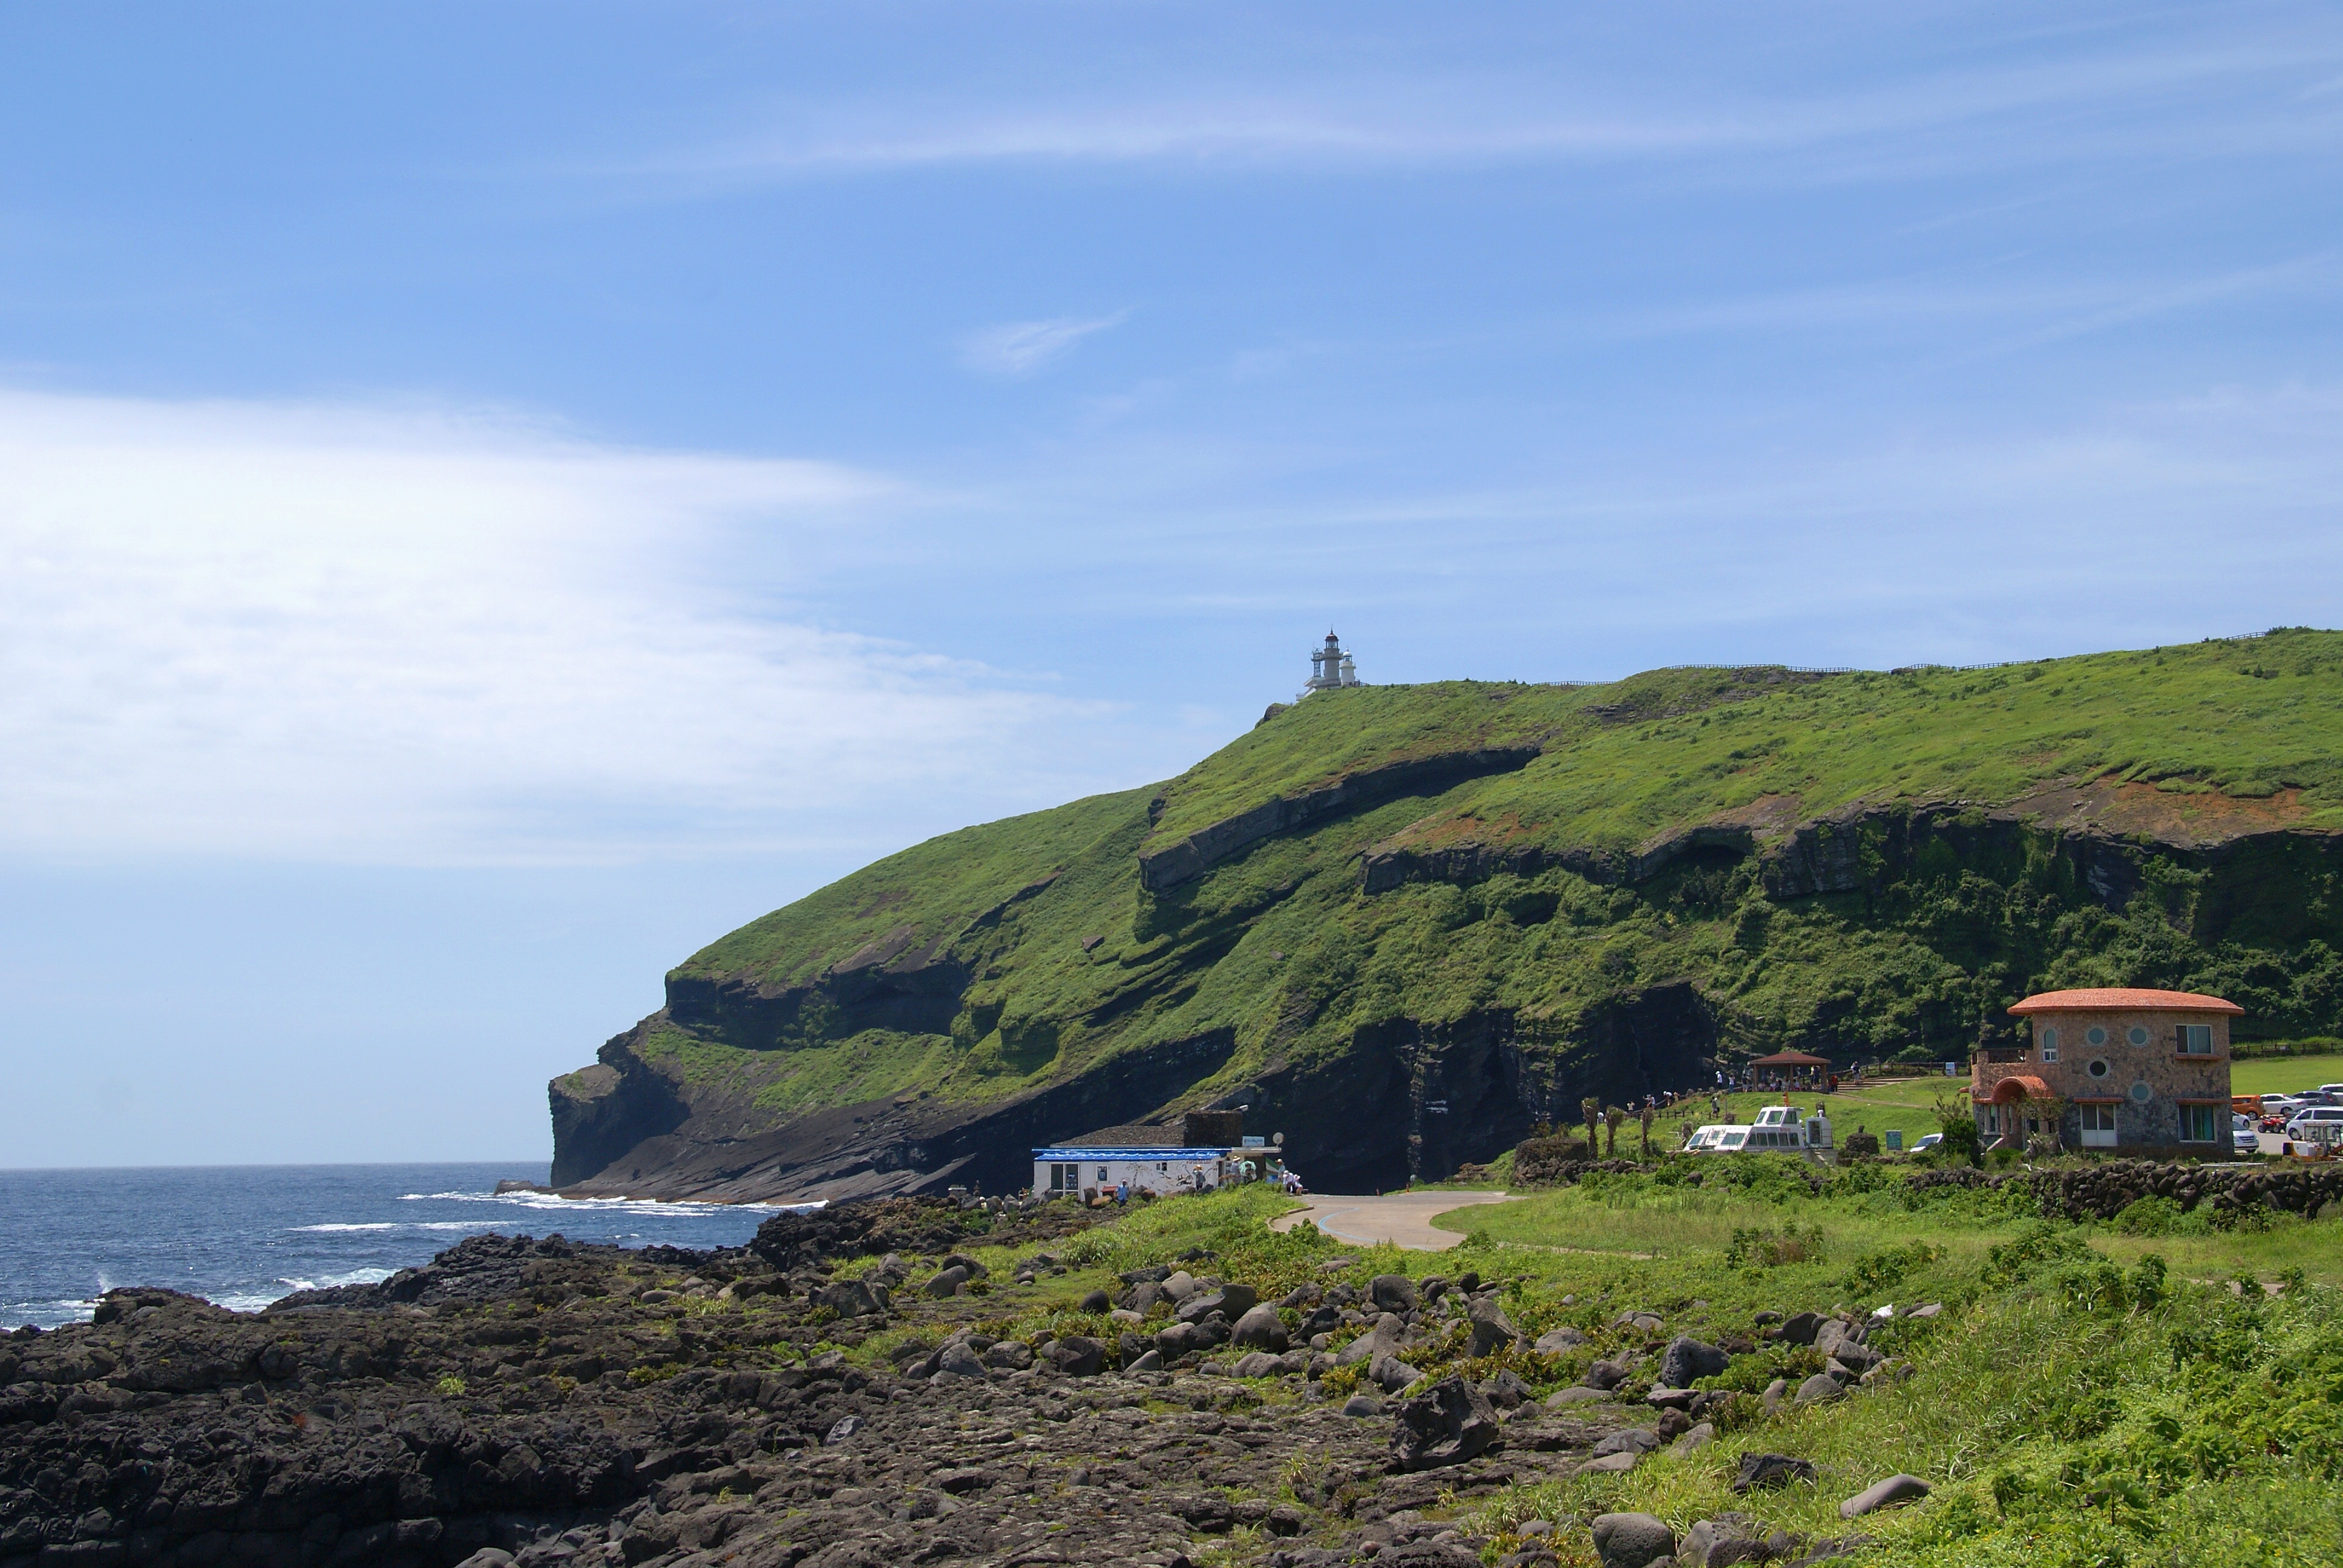
beach, landscape, sea, coast, ocean, mountain, hill, shore, vacation, cliff, cove, bay, highland, terrain, loch, k, cape, landform, klitschko, whether or not, geographical feature